ZEBRA battery

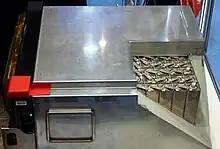
A ZEBRA molten salt battery.

The ZEBRA battery is a type of rechargeable molten salt battery based on commonly available and low-cost materials – primarily nickel metal, the sodium and chloride from conventional table salt, as well beta-alumina solid electrolyte. It is technically known as the sodium–nickel–chloride battery, and sometimes as a sodium–metal–halide battery. The common name comes from its development under the Zeolite Battery Research Africa (ZEBRA) project, started in South Africa in 1985.